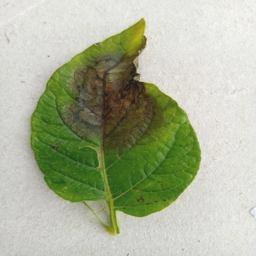
Etiqueta: Late Blight